Walter Hyde

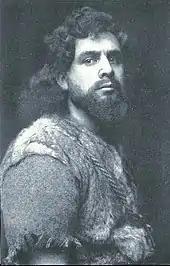
Hyde as Siegmund in "Die Walküre" at the Royal Opera House (1908)

Hyde was appearing as Bandmaster van Vuyt in "Miss Hook of Holland" when he impressed Percy Pitt who introduced him to Hans Richter. Richter was preparing for a 1908 production of Wagner's "Der Ring des Nibelungen" in English at the Royal Opera House and cast Hyde as Froh in "Das Rheingold" and Siegmund in "Die Walküre". Hyde accompanied Richter and the rest of the cast in concerts at Manchester and Leeds where they sang Act I of "Die Walküre"; Hyde would continue to sing Wagner roles for the rest of his career. By 1909 he was singing tenor roles in oratorio at the Hereford and Birmingham Festivals and continued to do so up to and including the Leeds Festival of 1928. In May 1909 Hyde made his début in Italian opera at the Royal Opera House as Pinkerton in "Madama Butterfly" followed by Gluck's "Armide", In November 1909 he sang in Berlioz's "The Damnation of Faust" in a Proms concert under the baton of Henry Wood repeated two days later in a Royal Command Performance at Windsor Castle. The same year, Hyde returned to the Royal Opera House as Loge in "Das Rheingold" and Siegmund in "Die Walküre".